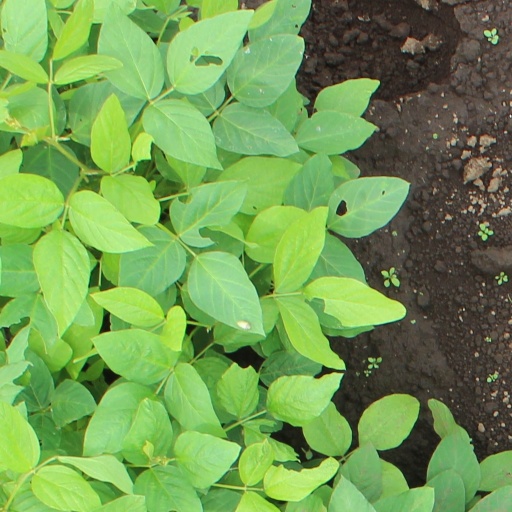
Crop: soybean